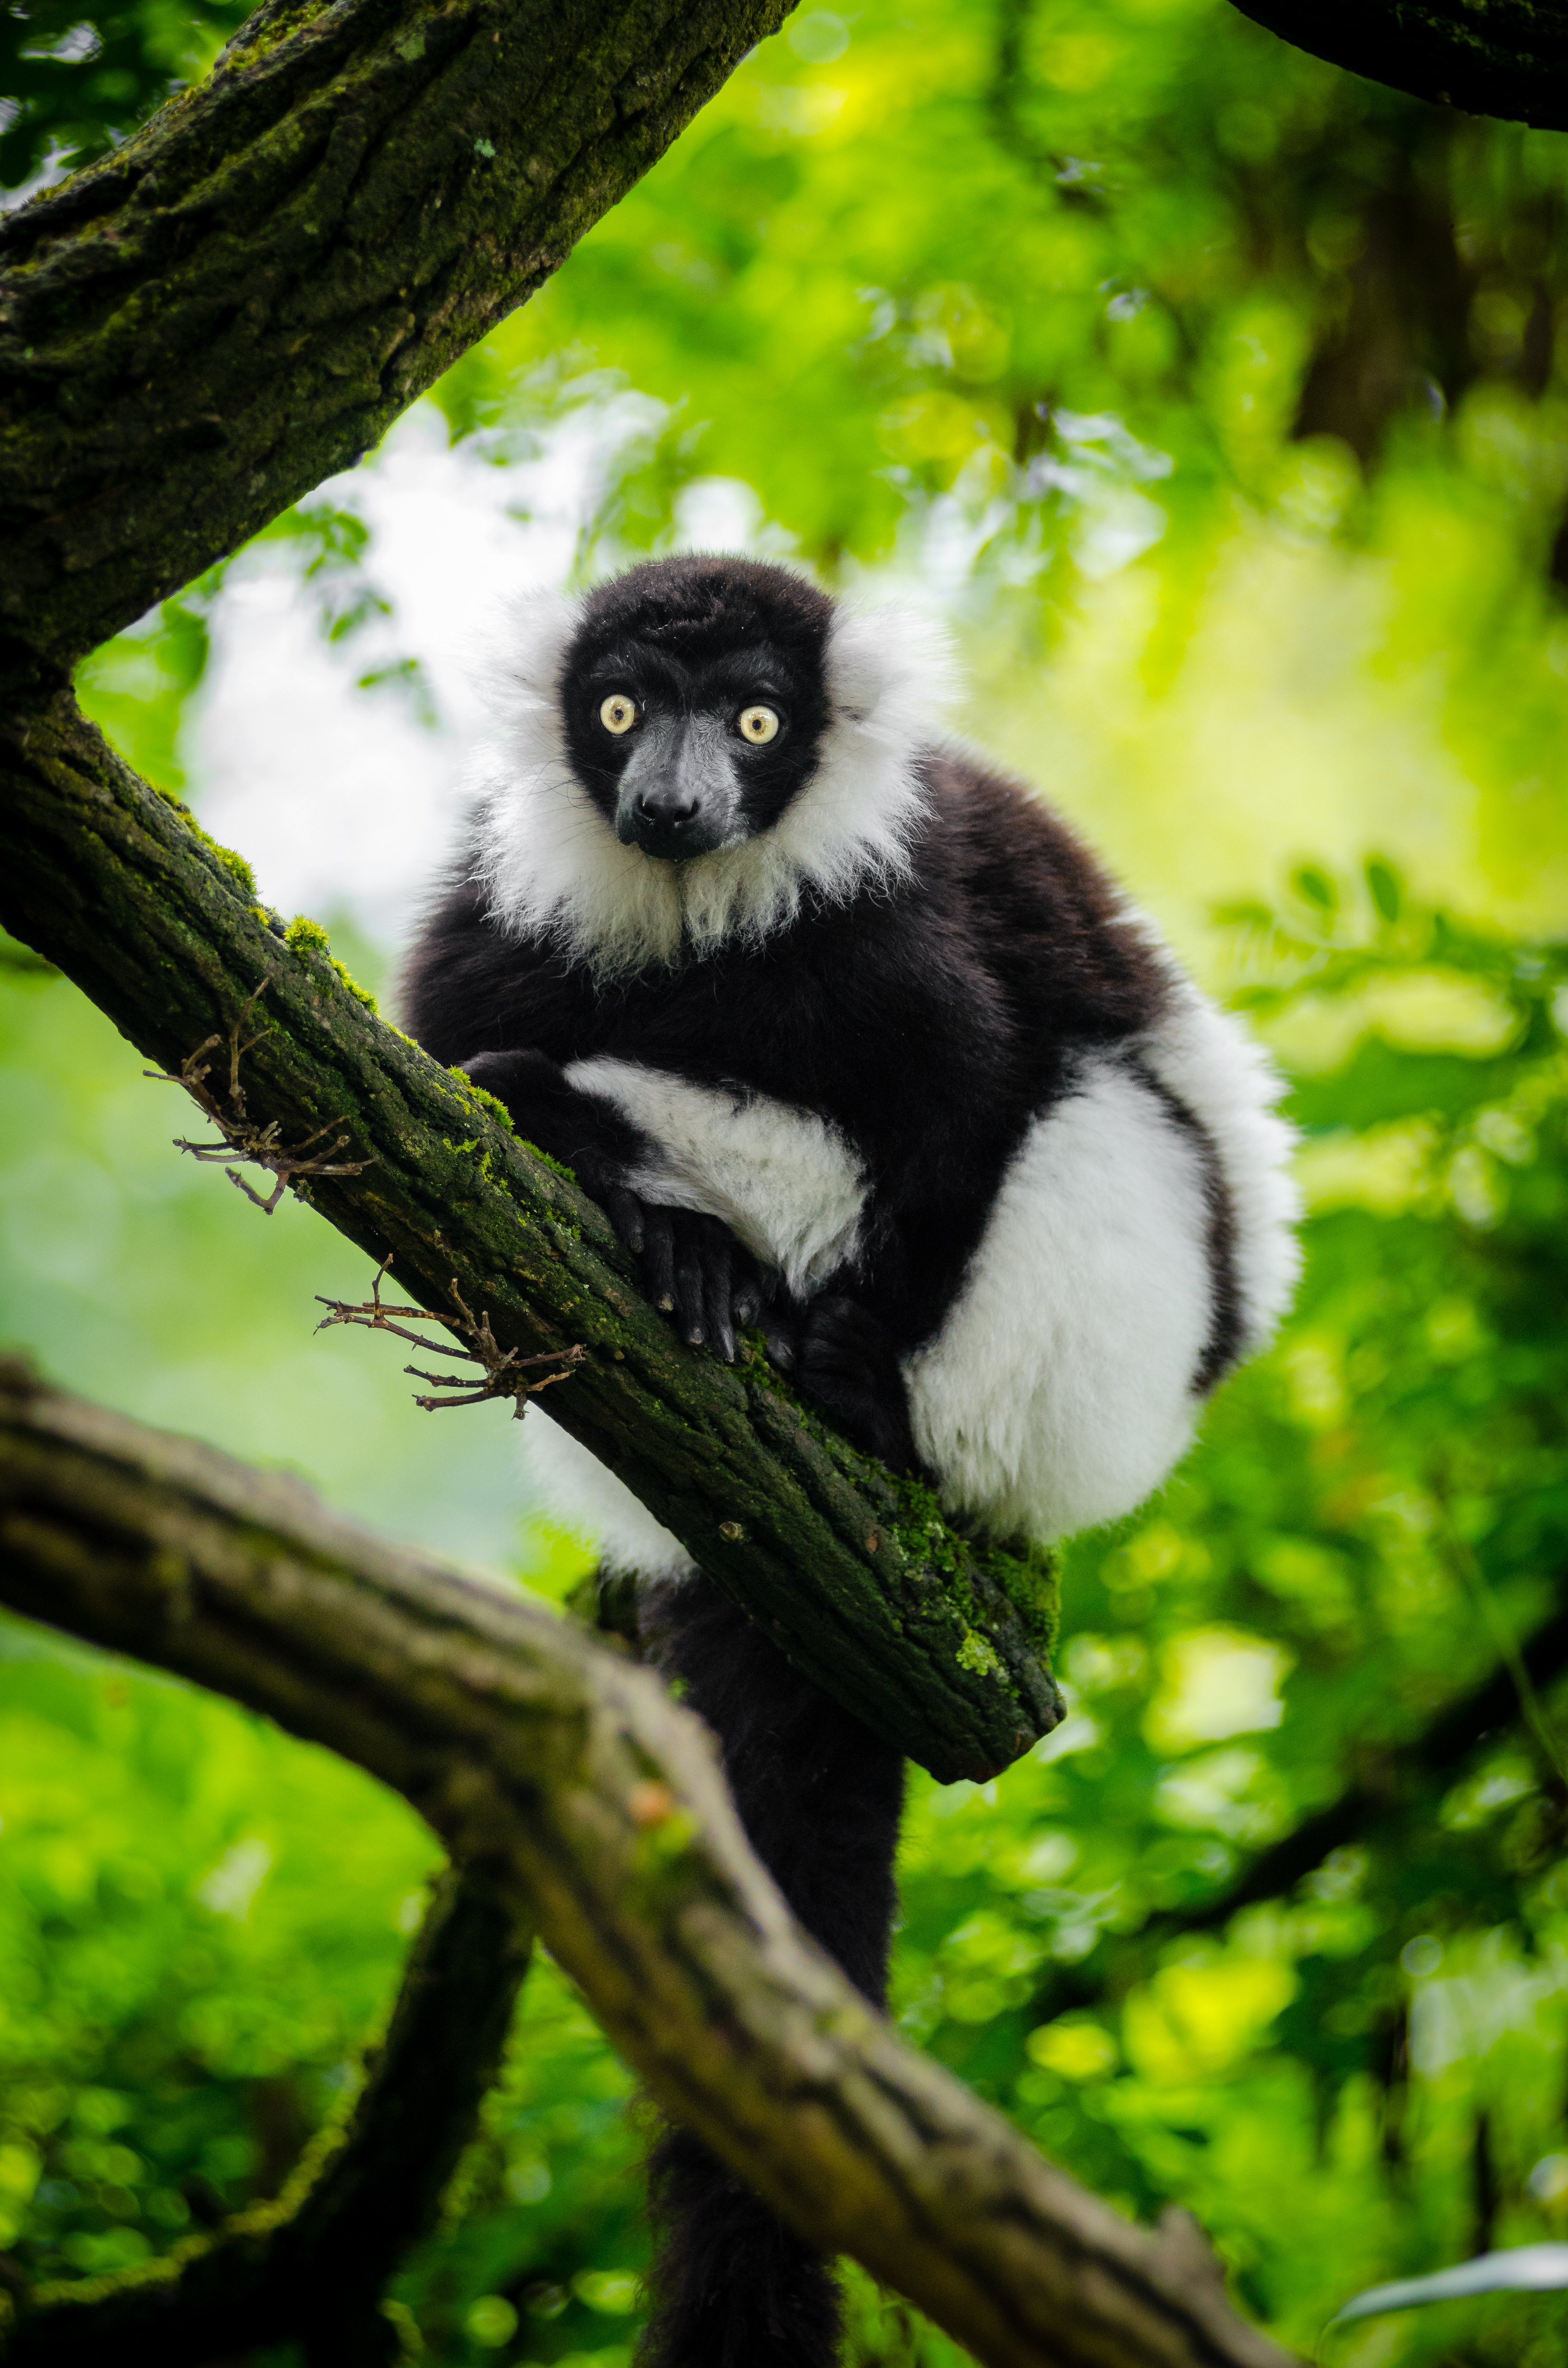
nature, forest, branch, animal, wildlife, zoo, jungle, mammal, fauna, primate, gibbon, madagascar, vertebrate, lemur, new world monkey